Utopia Hotel

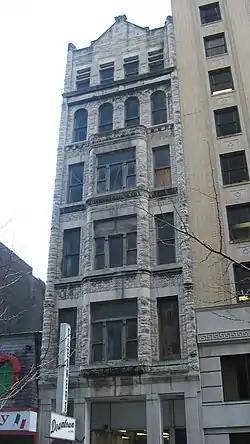
The former Utopia Hotel, January 2014

The Utopia Hotel is a historic building in Nashville, Tennessee.